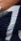
Number: 7